If It Makes You Happy (film)

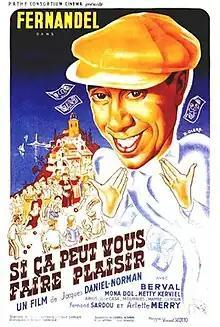

If It Makes You Happy (French: Si ça peut vous faire plaisir) is a 1948 French comedy film directed by Jacques Daniel-Norman and starring Fernandel, Antonin Berval and Mona Dol. It was shot at the Marseille Studios. The film's sets were designed by the art director Robert Hubert.